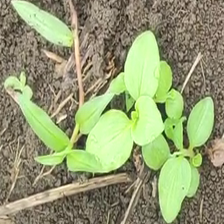
Weed species: Kena_(Commplina_benghalensio)